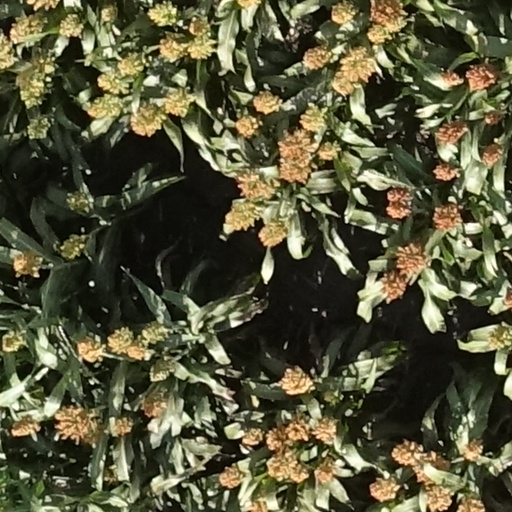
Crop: sorghum